Italian ironclad Re d'Italia

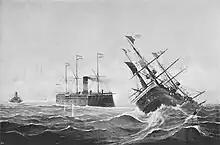
An illustration of "Re d'Italia" rolling over after having been rammed by "Erzherzog Ferdinand Max"

The next morning, Persano ordered another attack; four ironclads would force the harbor defenses at Vis while "Re d'Italia" and the rest of the fleet would attempt to suppress the outer fortifications. This assault also failed to neutralize the Austrian coastal fortifications, and two ships were damaged in the fighting. With the day's attacks again having yielded no results, Persano met with his senior officers to discuss options. His chief of staff, d'Amico, and Vacca both suggested a withdrawal owing to the shortage of coal, but Persano ruled that out. He ultimately decided to make another attempt on the 20th. Vacca would take his three ships to patrol to the north-east of the island while the rest of the fleet would again try to land the soldiers.